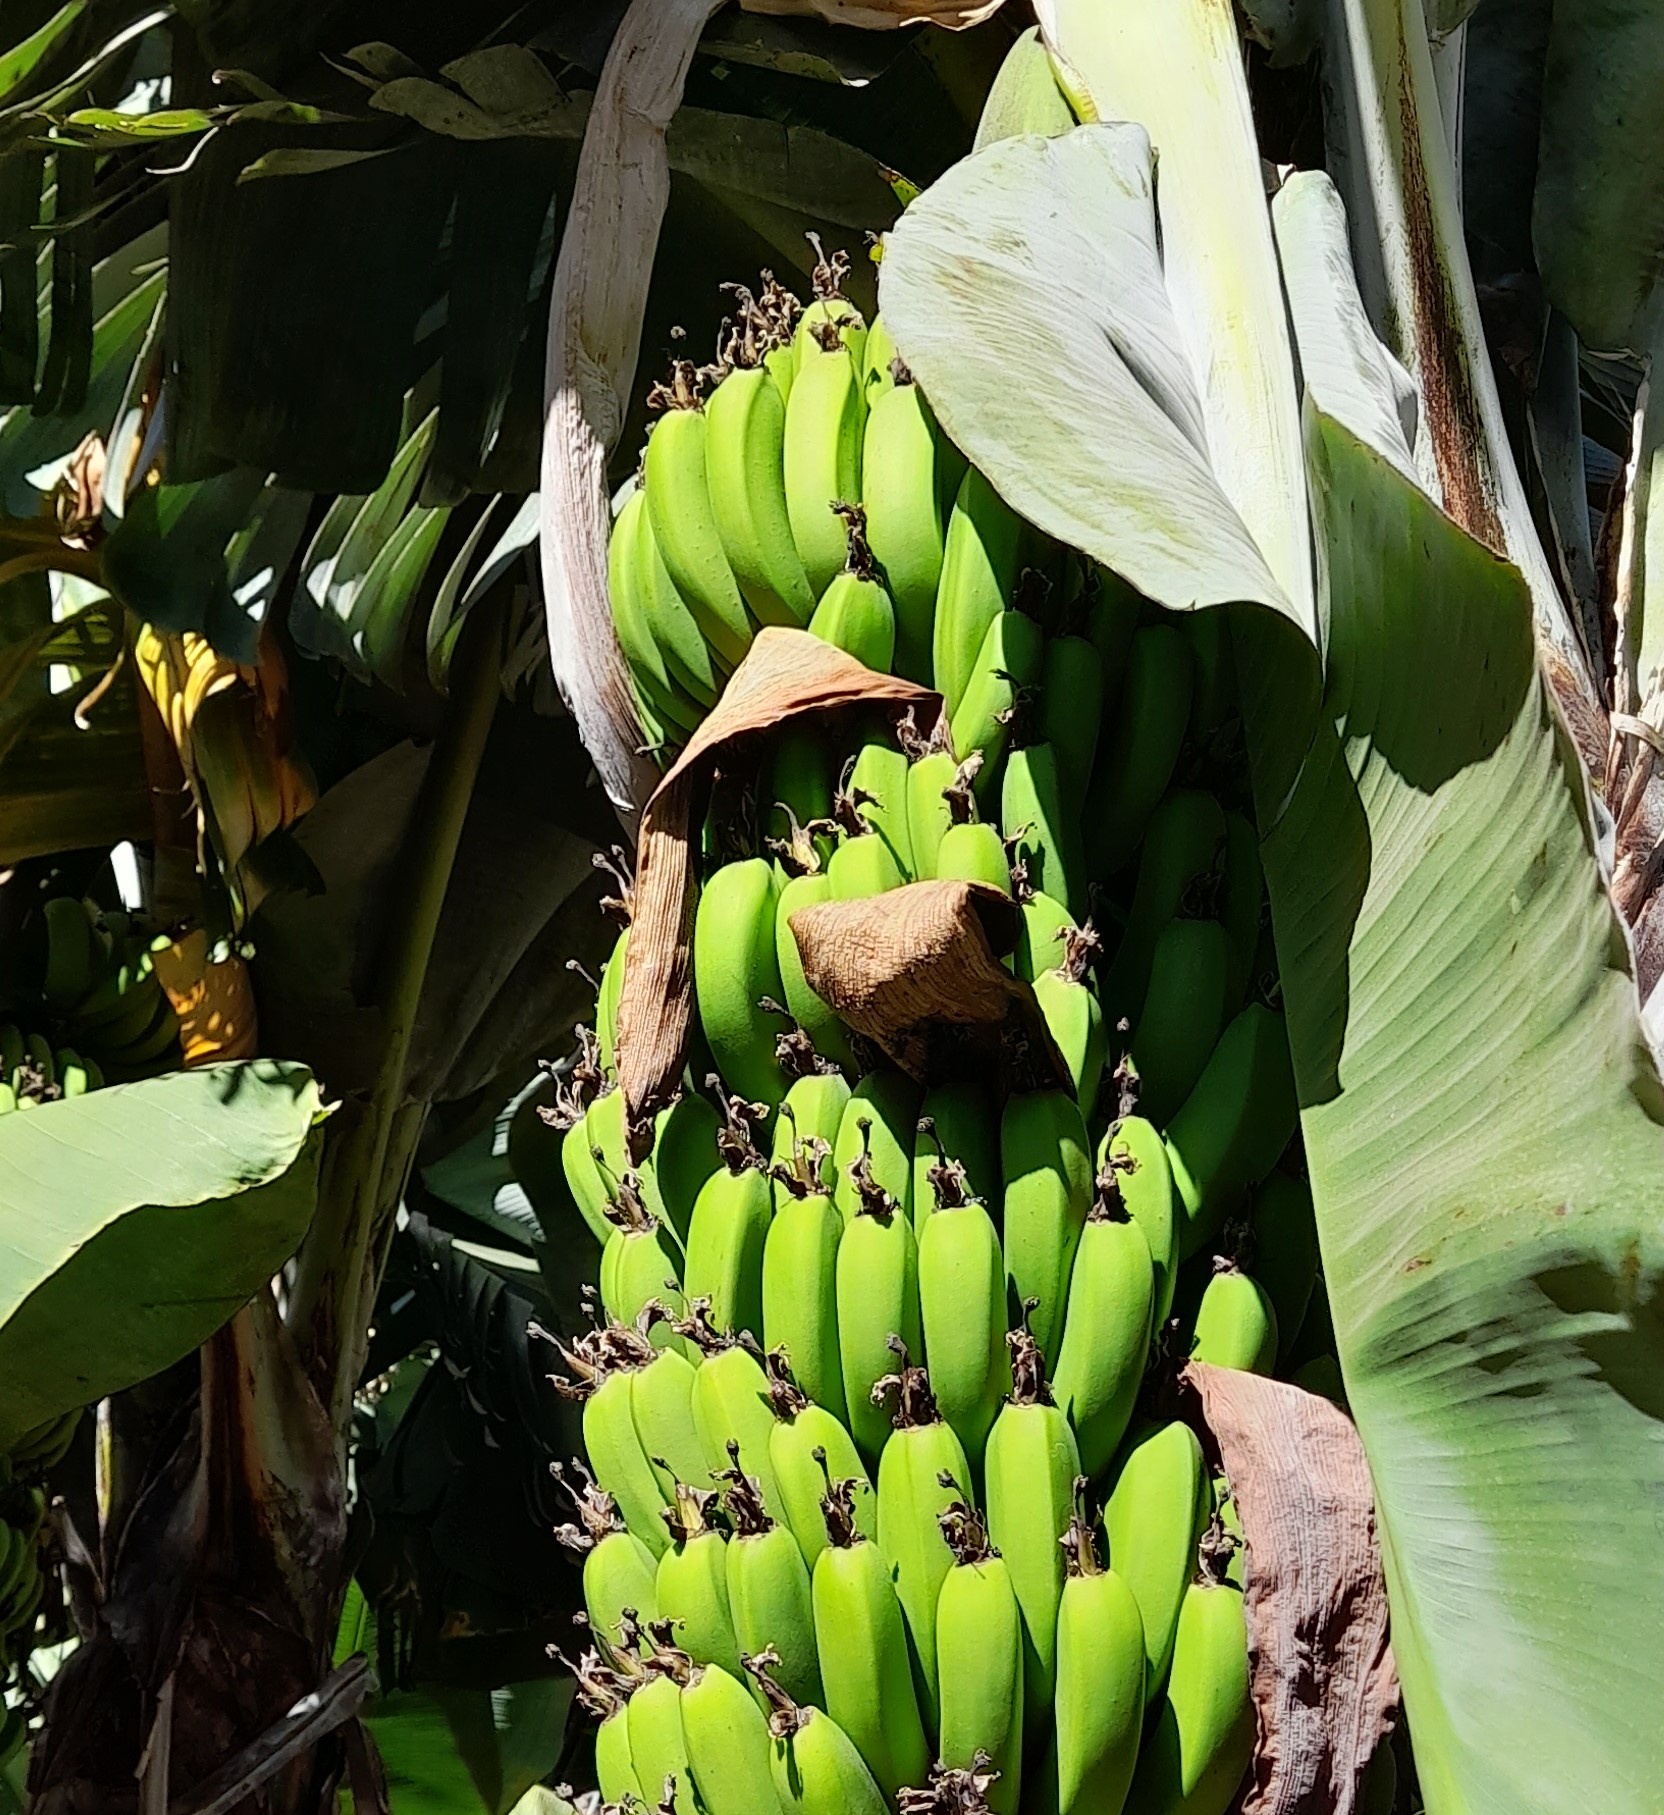
Label: Keep